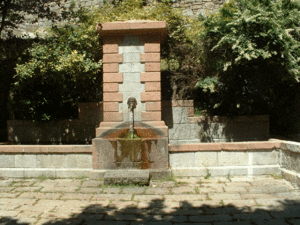
Fontaine publique du village de Cristinacce en Corse du Sud
Cristinacce est une commune française située dans la circonscription départementale de la Corse-du-Sud et le territoire de la collectivité de Corse. Elle appartient à l'ancienne piève de Sevidentro, dans les Deux-Sevi.